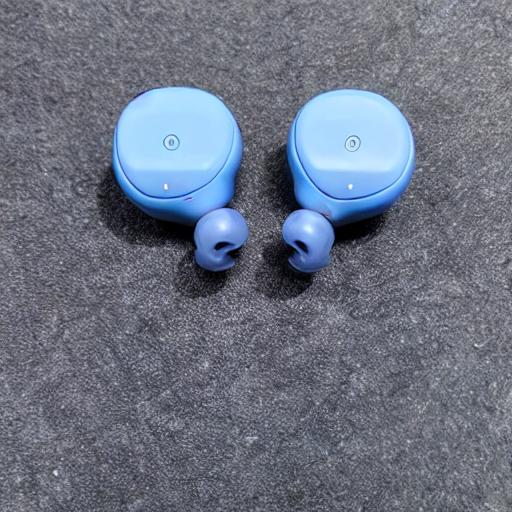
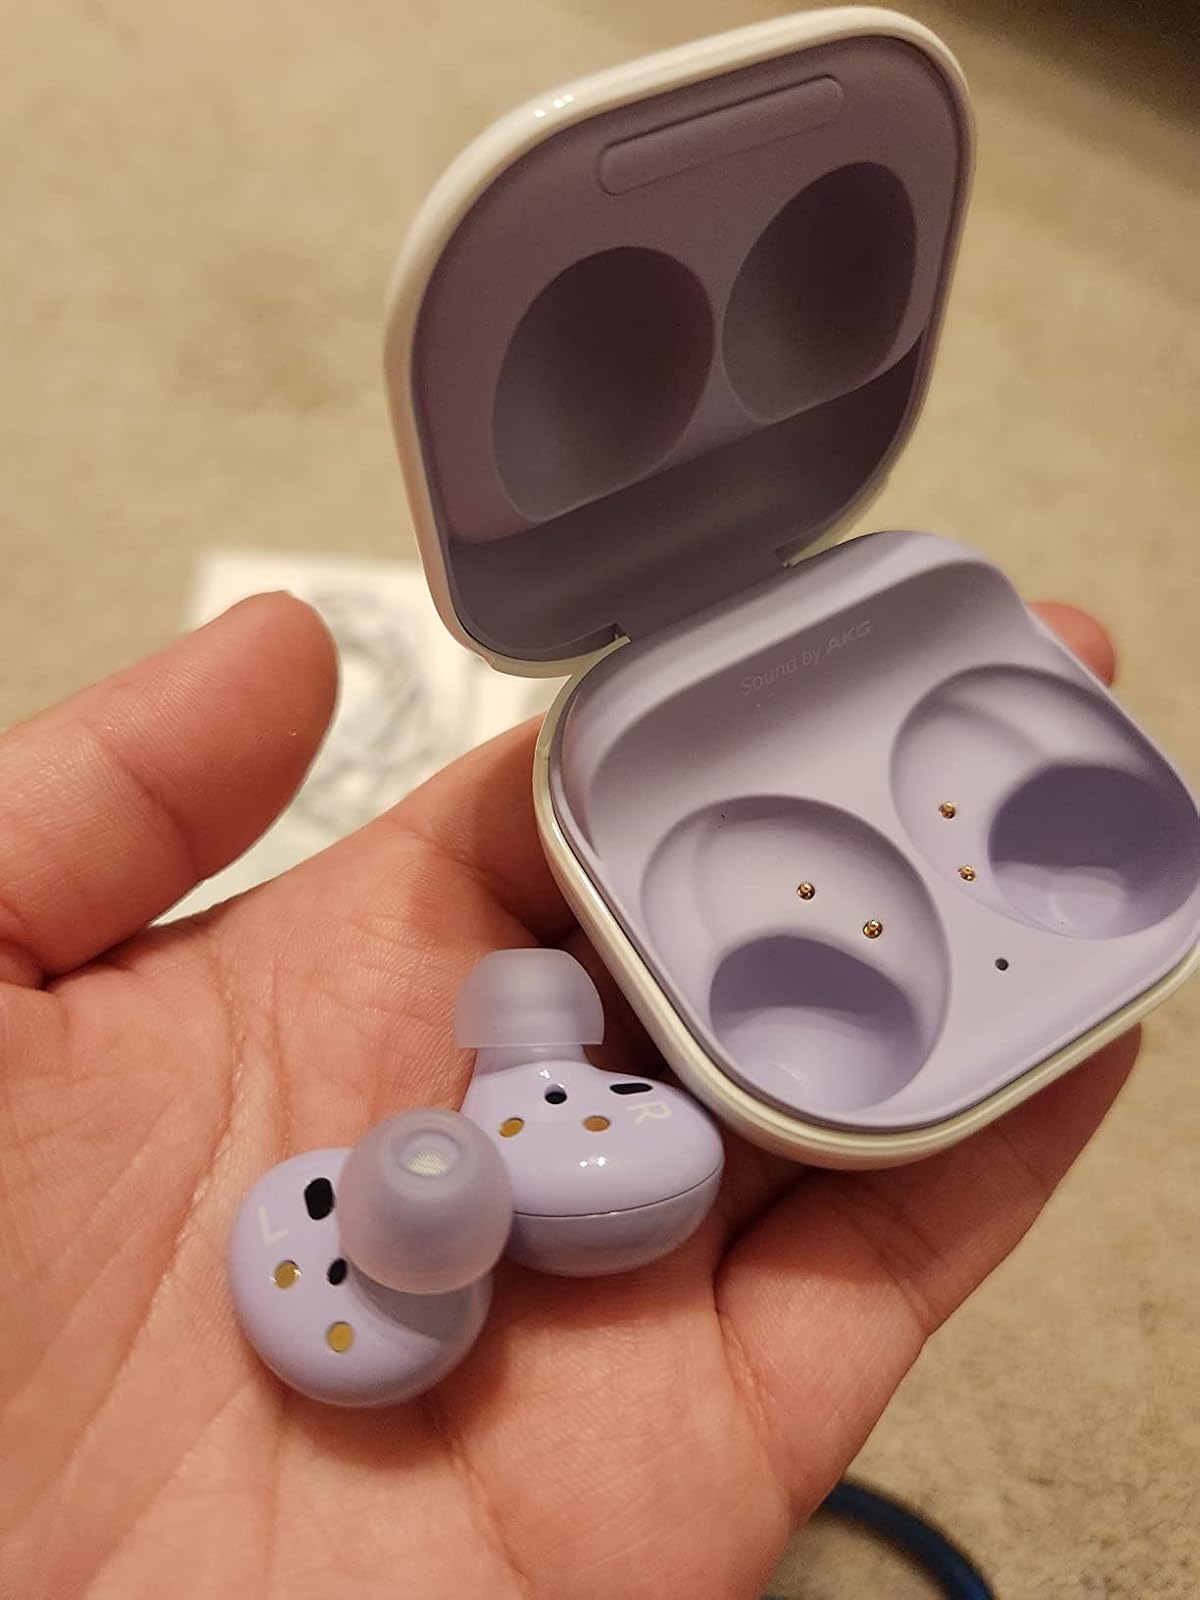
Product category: earbuds
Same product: no